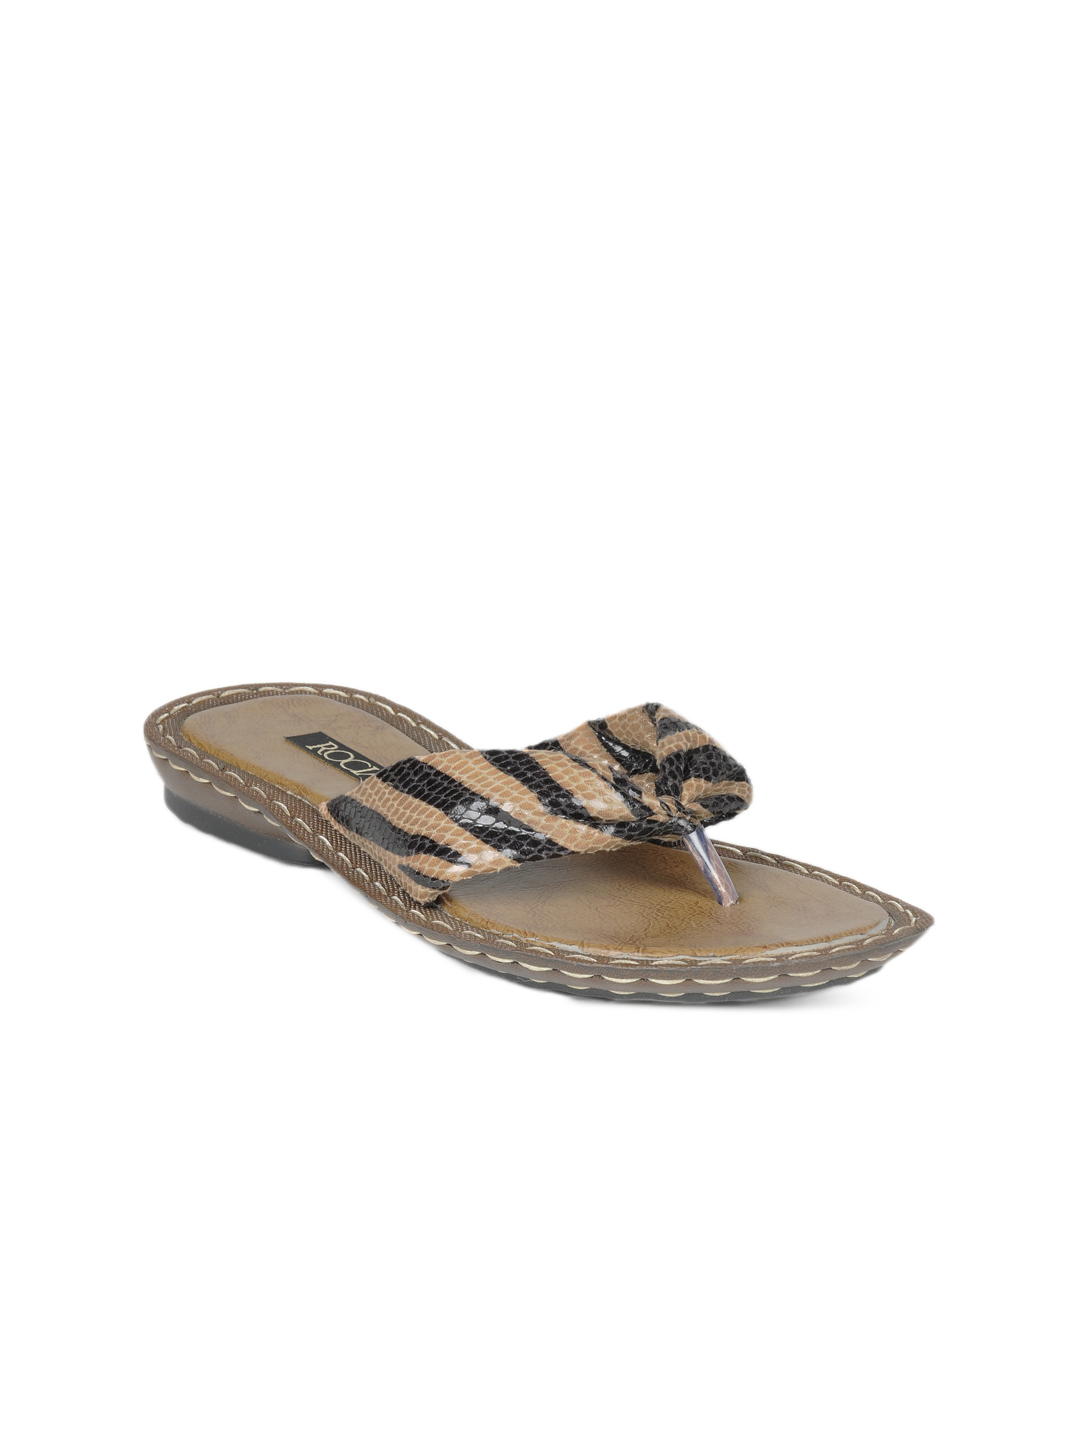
Rocia Women Brown Flats
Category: Footwear / Shoes / Heels
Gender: Women
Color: Brown
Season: Winter 2012
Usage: Casual